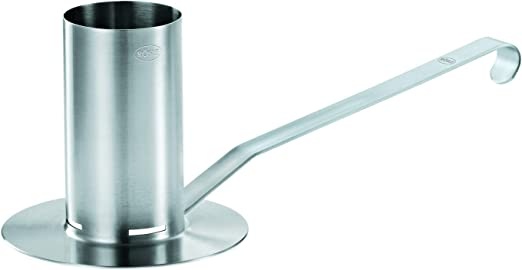
Rosle Stainless Steel Barbecue Chicken Roaster
For best cooking results, use an indirect method of cooking and position the chicken roaster away from the fire. For use with covered barbecues such as kettle barbecues, gas grills and in the oven. Manufactured entirely in 18/10 stainless steel. - 25078 - 2 - B210-2
Brand: Rosle
Category: Home & Garden > Kitchen & Dining > Kitchen Tools & Utensils > Food Steaming Bags